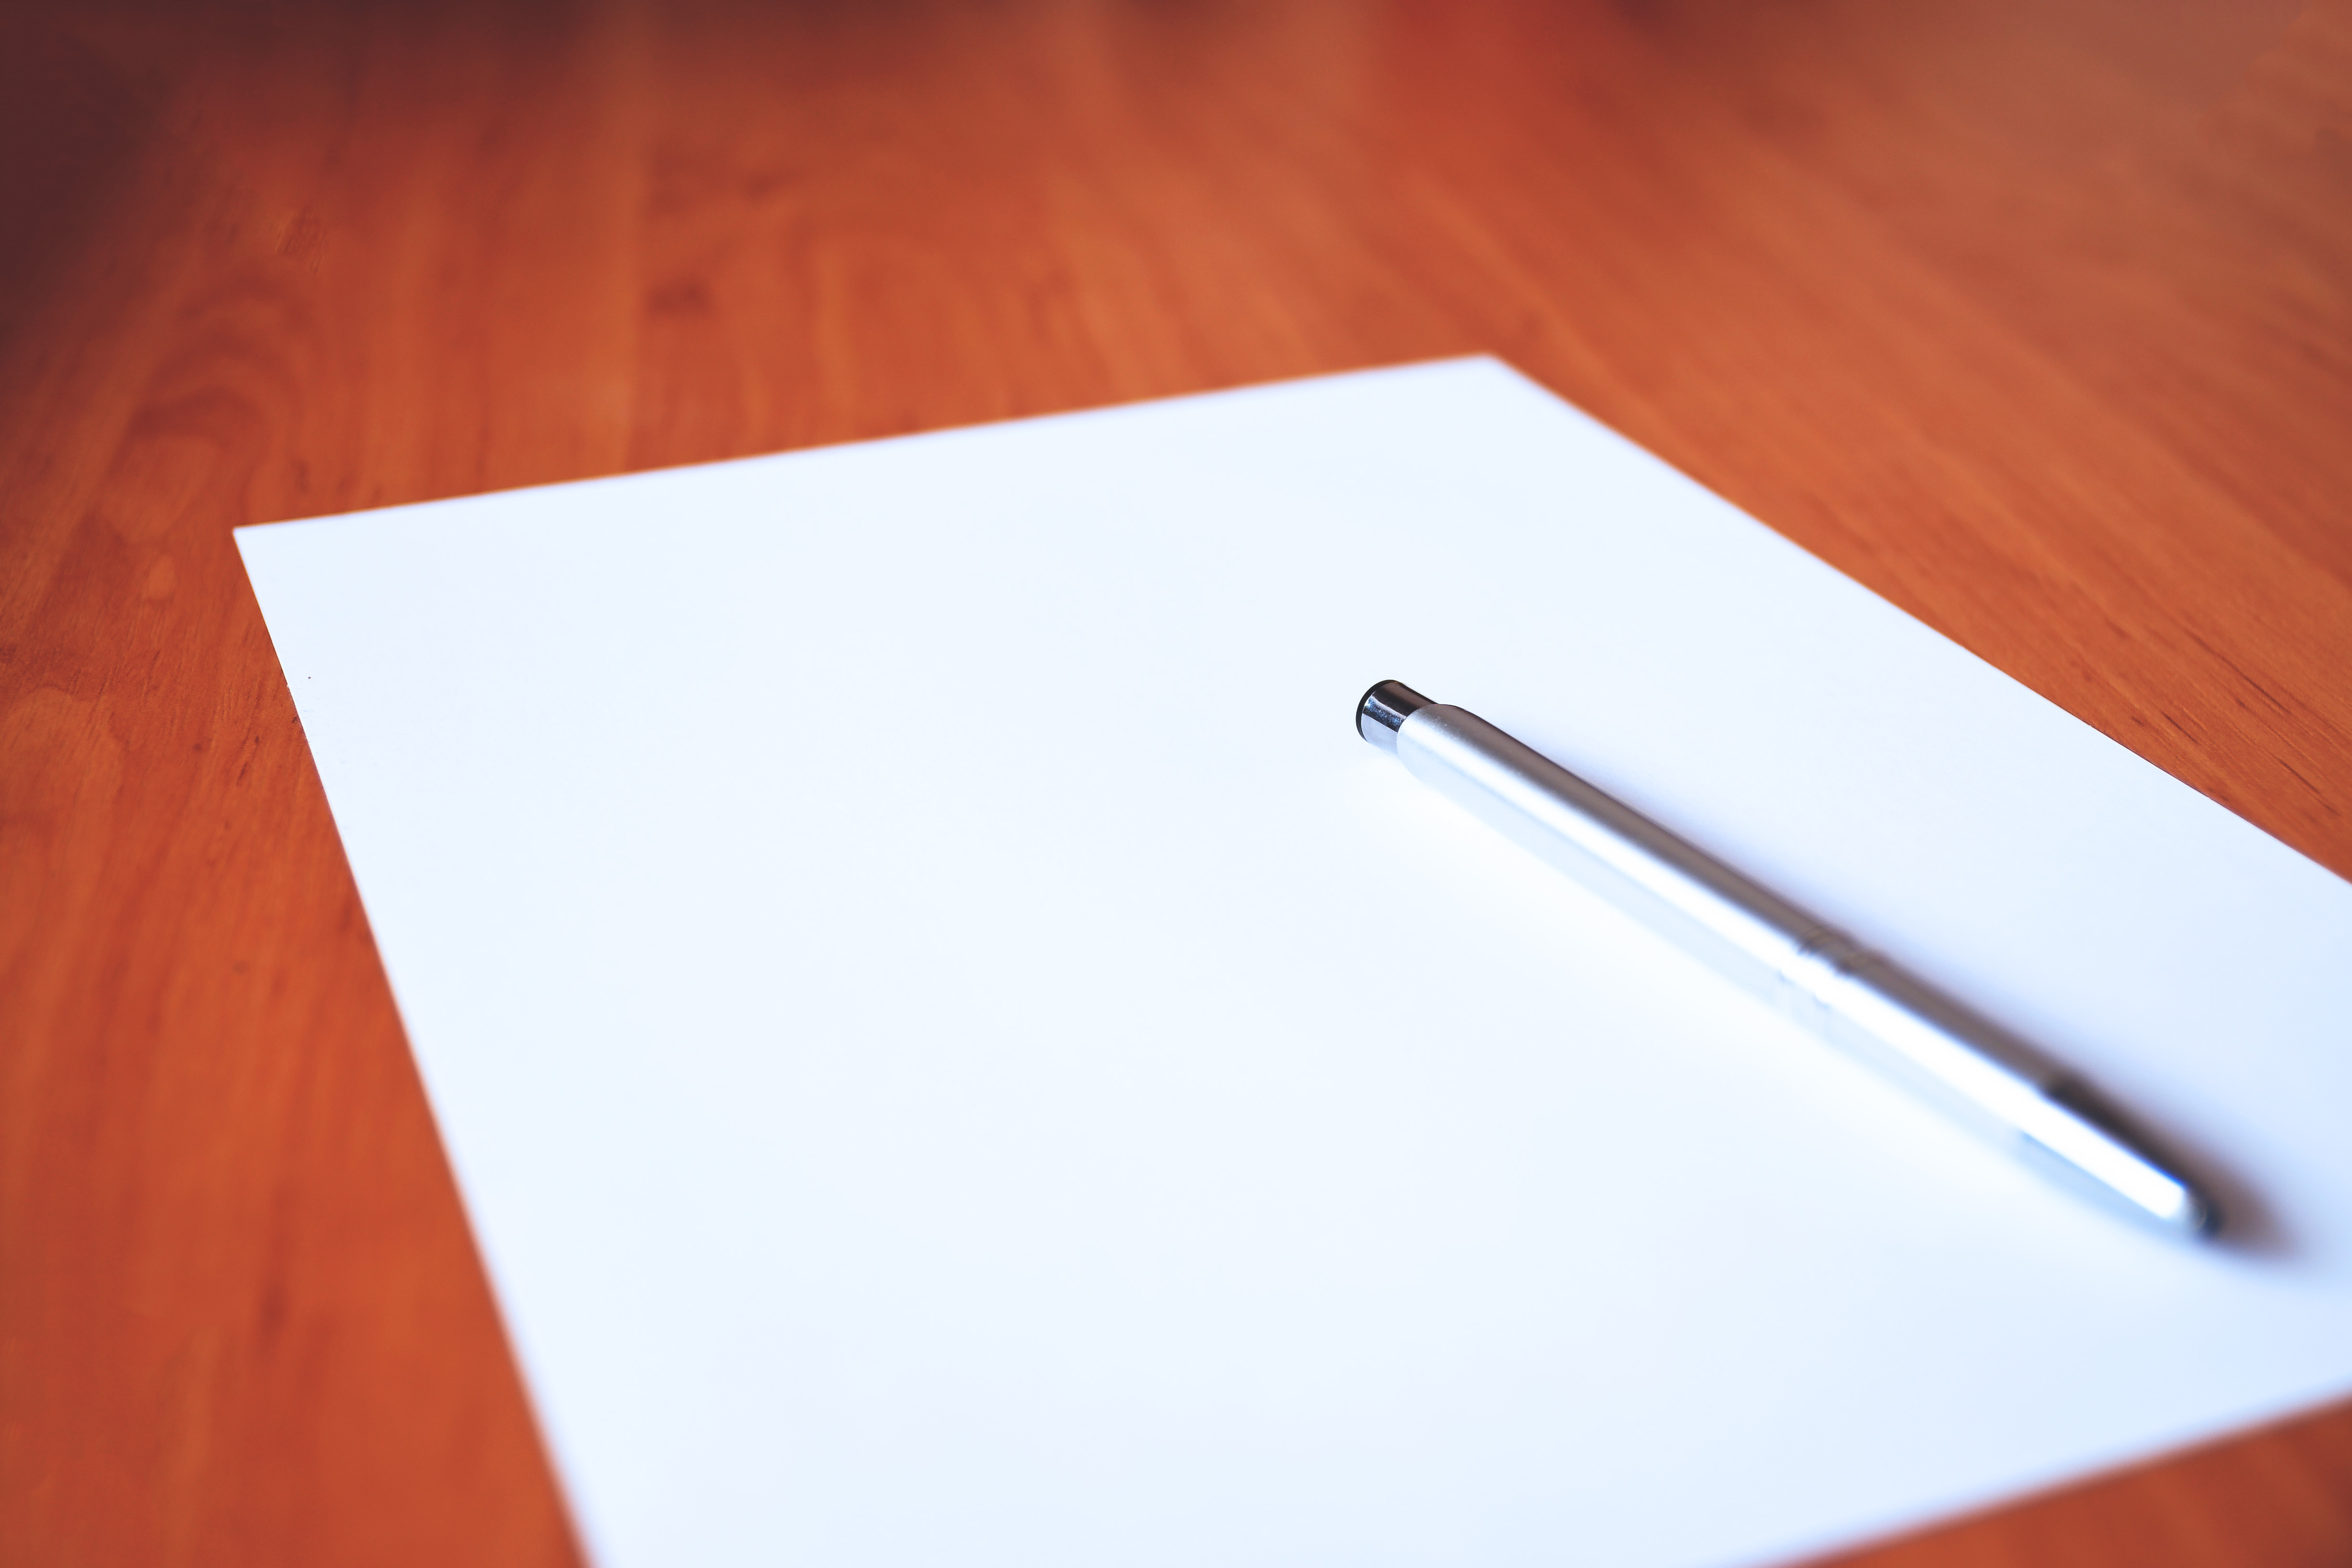
paper, pen, notebook, Material property, office supplies, paper product, stationery